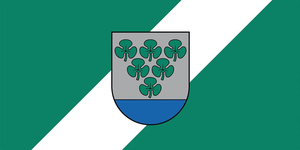
Kārsava est un novads de Lettonie, situé dans la région de Latgale. En 2009, sa population est de 7 128 habitants.